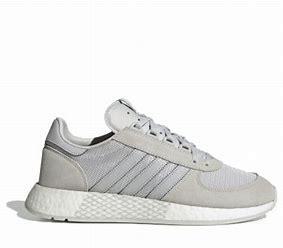
Brand: Adidas
Model: Marathon Tech